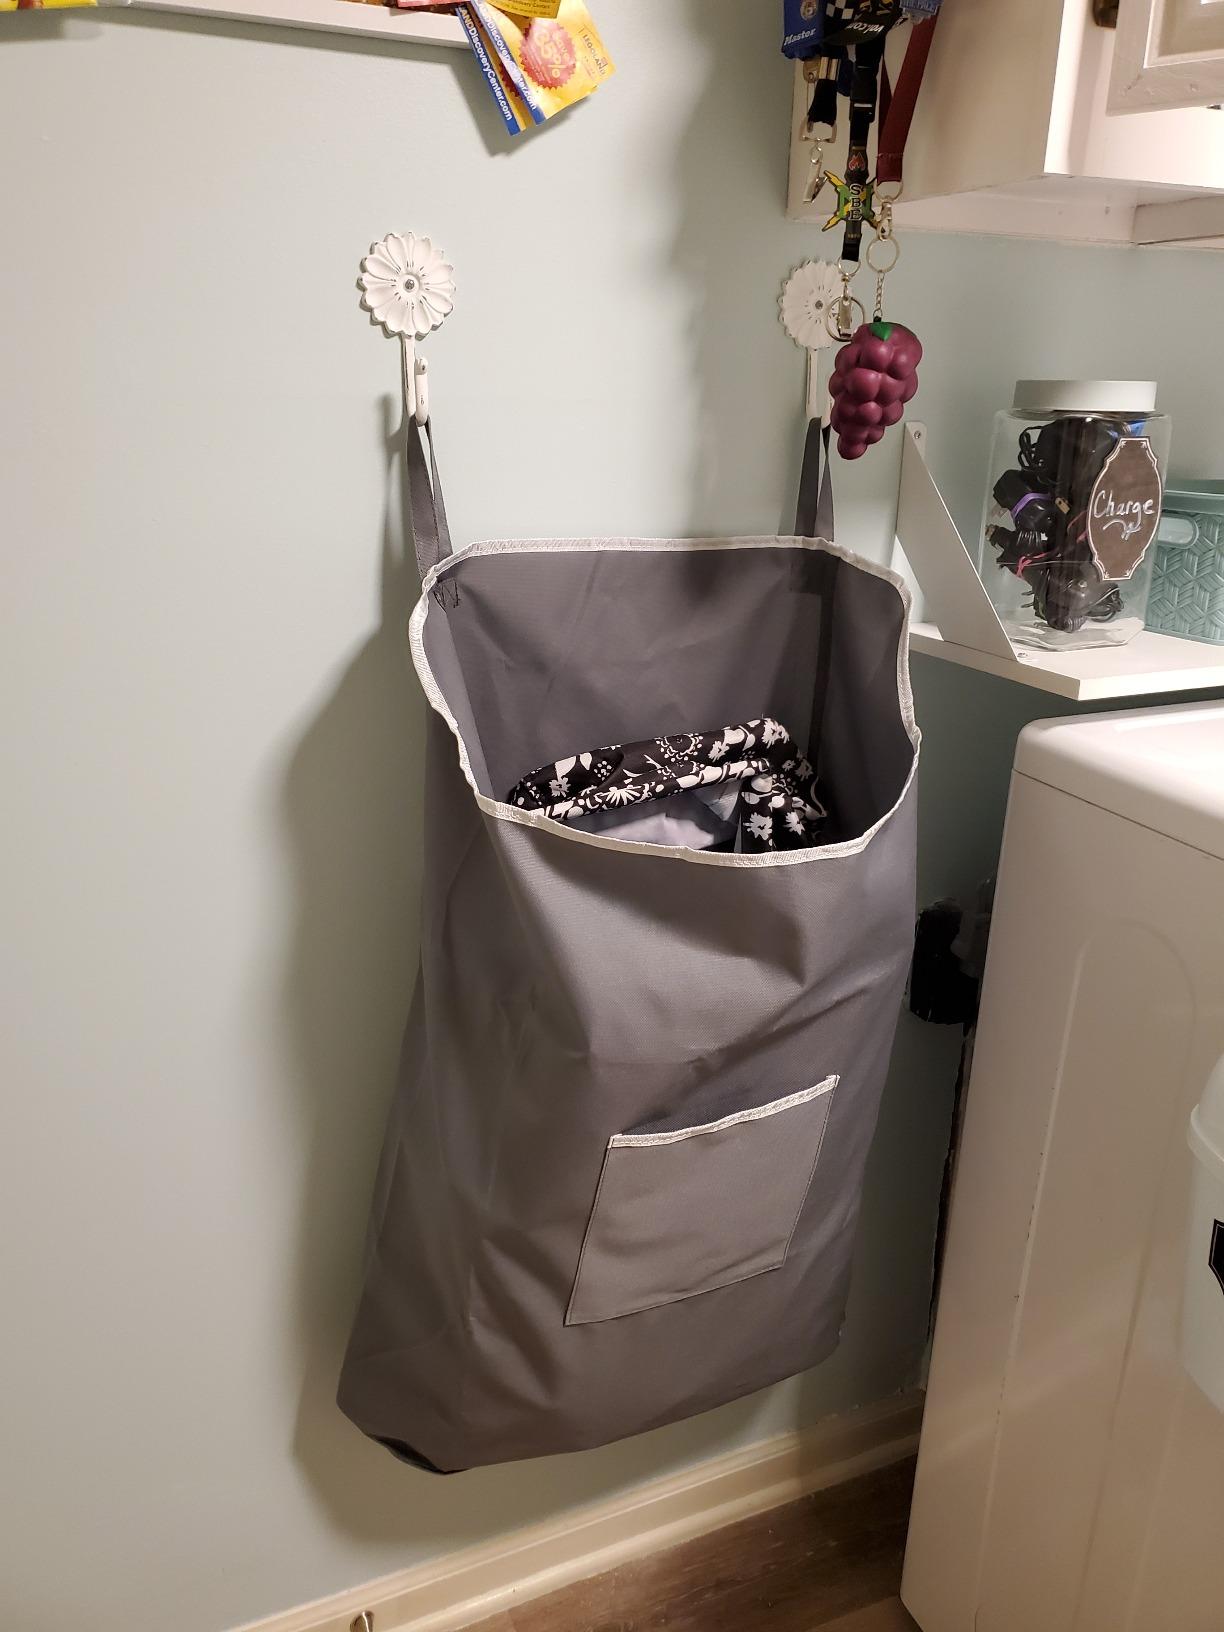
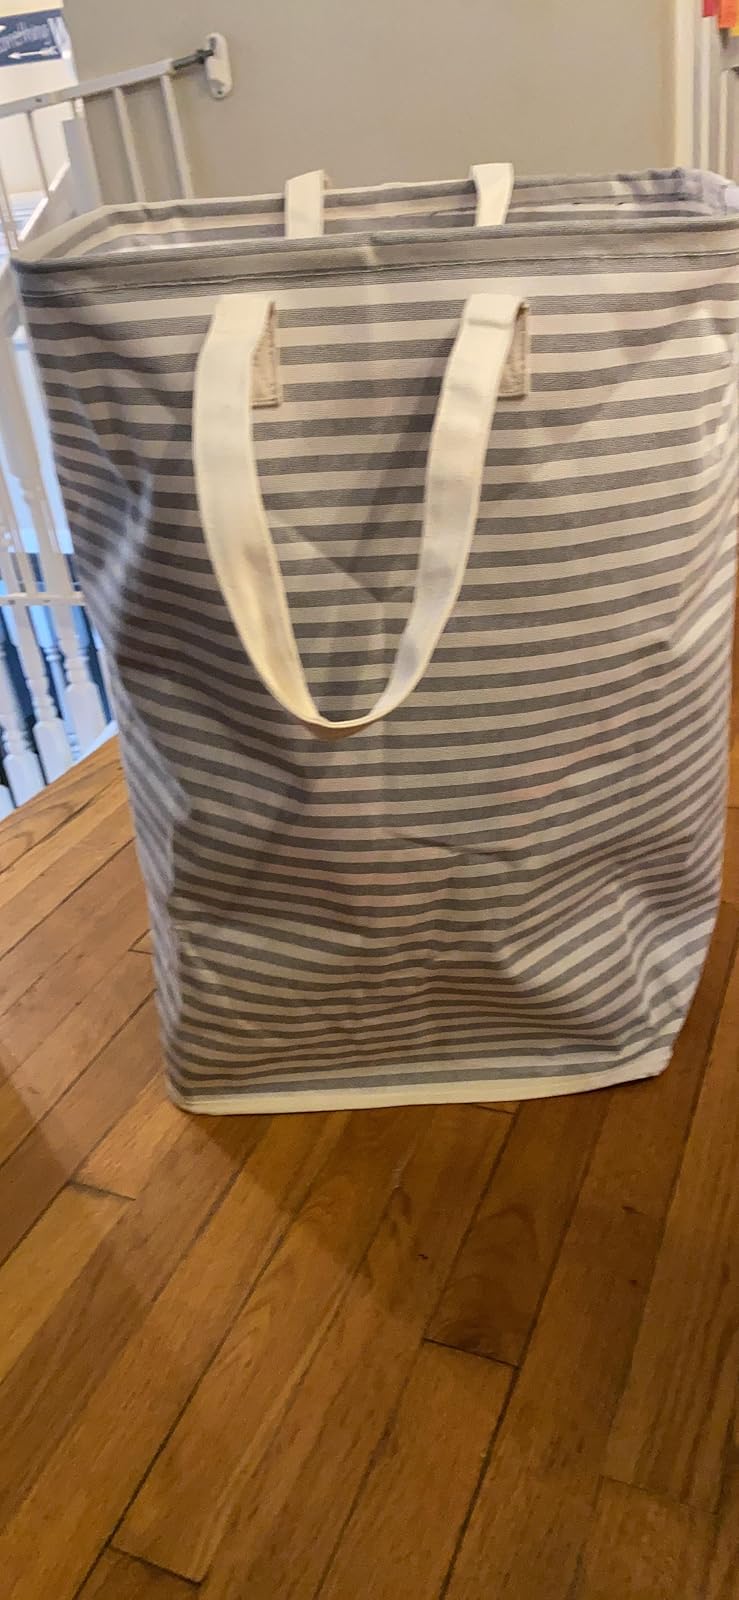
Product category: items_hamper
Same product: no